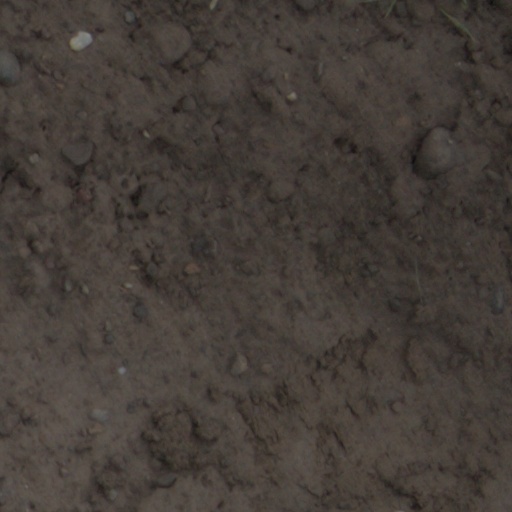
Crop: wheat